2013 WTA Tour Championships

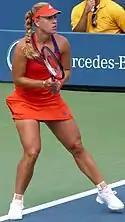
Angelique Kerber qualifies for the second year in a row.

On 11 October, after the withdrawal of Maria Sharapova, one more spot was made available and it was filled by German no. 1 Angelique Kerber.